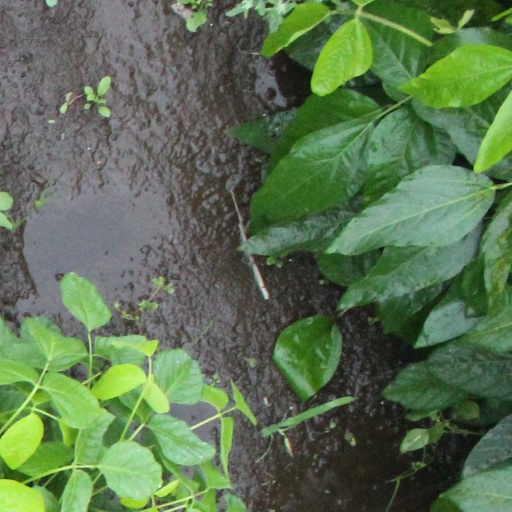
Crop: soybean